Emeralds (band)

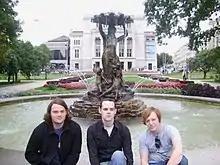
Emeralds

Emeralds is an American electronic music trio founded in 2006 by members John Elliott, Steve Hauschildt and Mark McGuire. The band was based in Cleveland, Ohio and then in Portland, Oregon, United States.